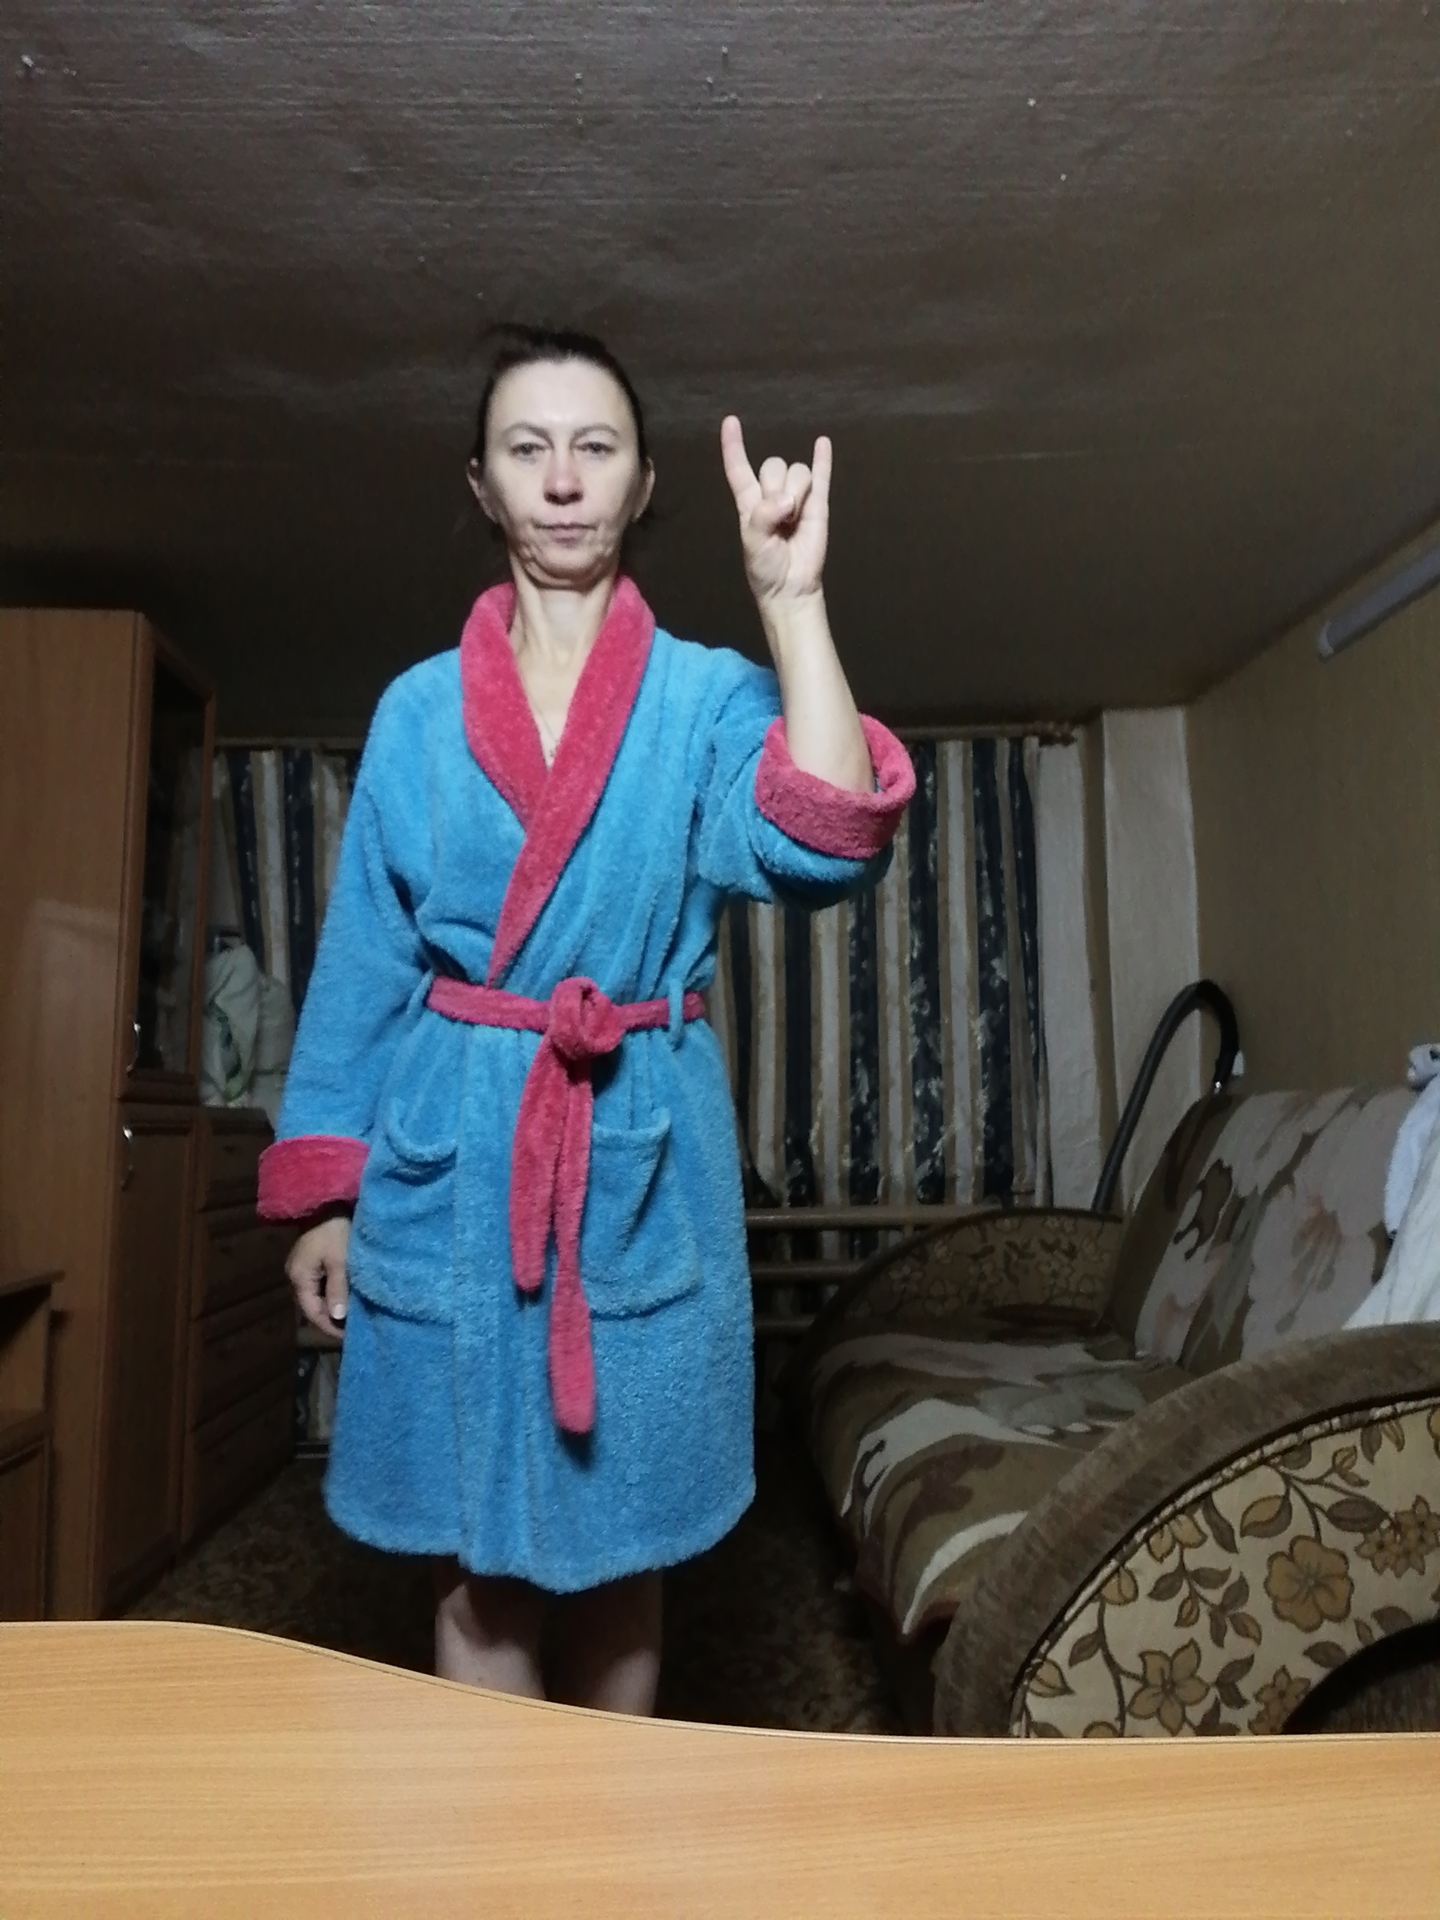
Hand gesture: rock